Wood Lane

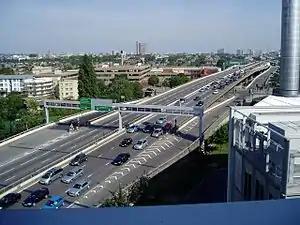
Westway flyover junction at Ladbroke Grove, looking east. The Westway goes over Wood Lane.

Wood Lane (A219; formerly A40) is a street in London. It runs north from Shepherd's Bush, under the Westway (A40) past Wormwood Scrubs where it meets Scrubs Lane. The road is wholly in the London Borough of Hammersmith and Fulham (W12 postal district). It is probably best known as the home of the BBC Television Centre, also BBC White City and formerly BBC Woodlands the offices of BBC Worldwide.